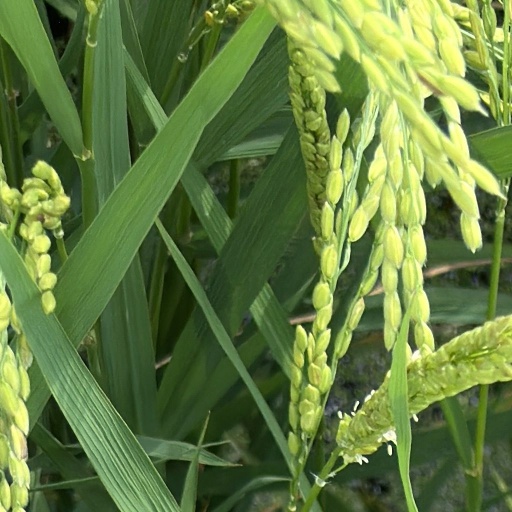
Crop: rice